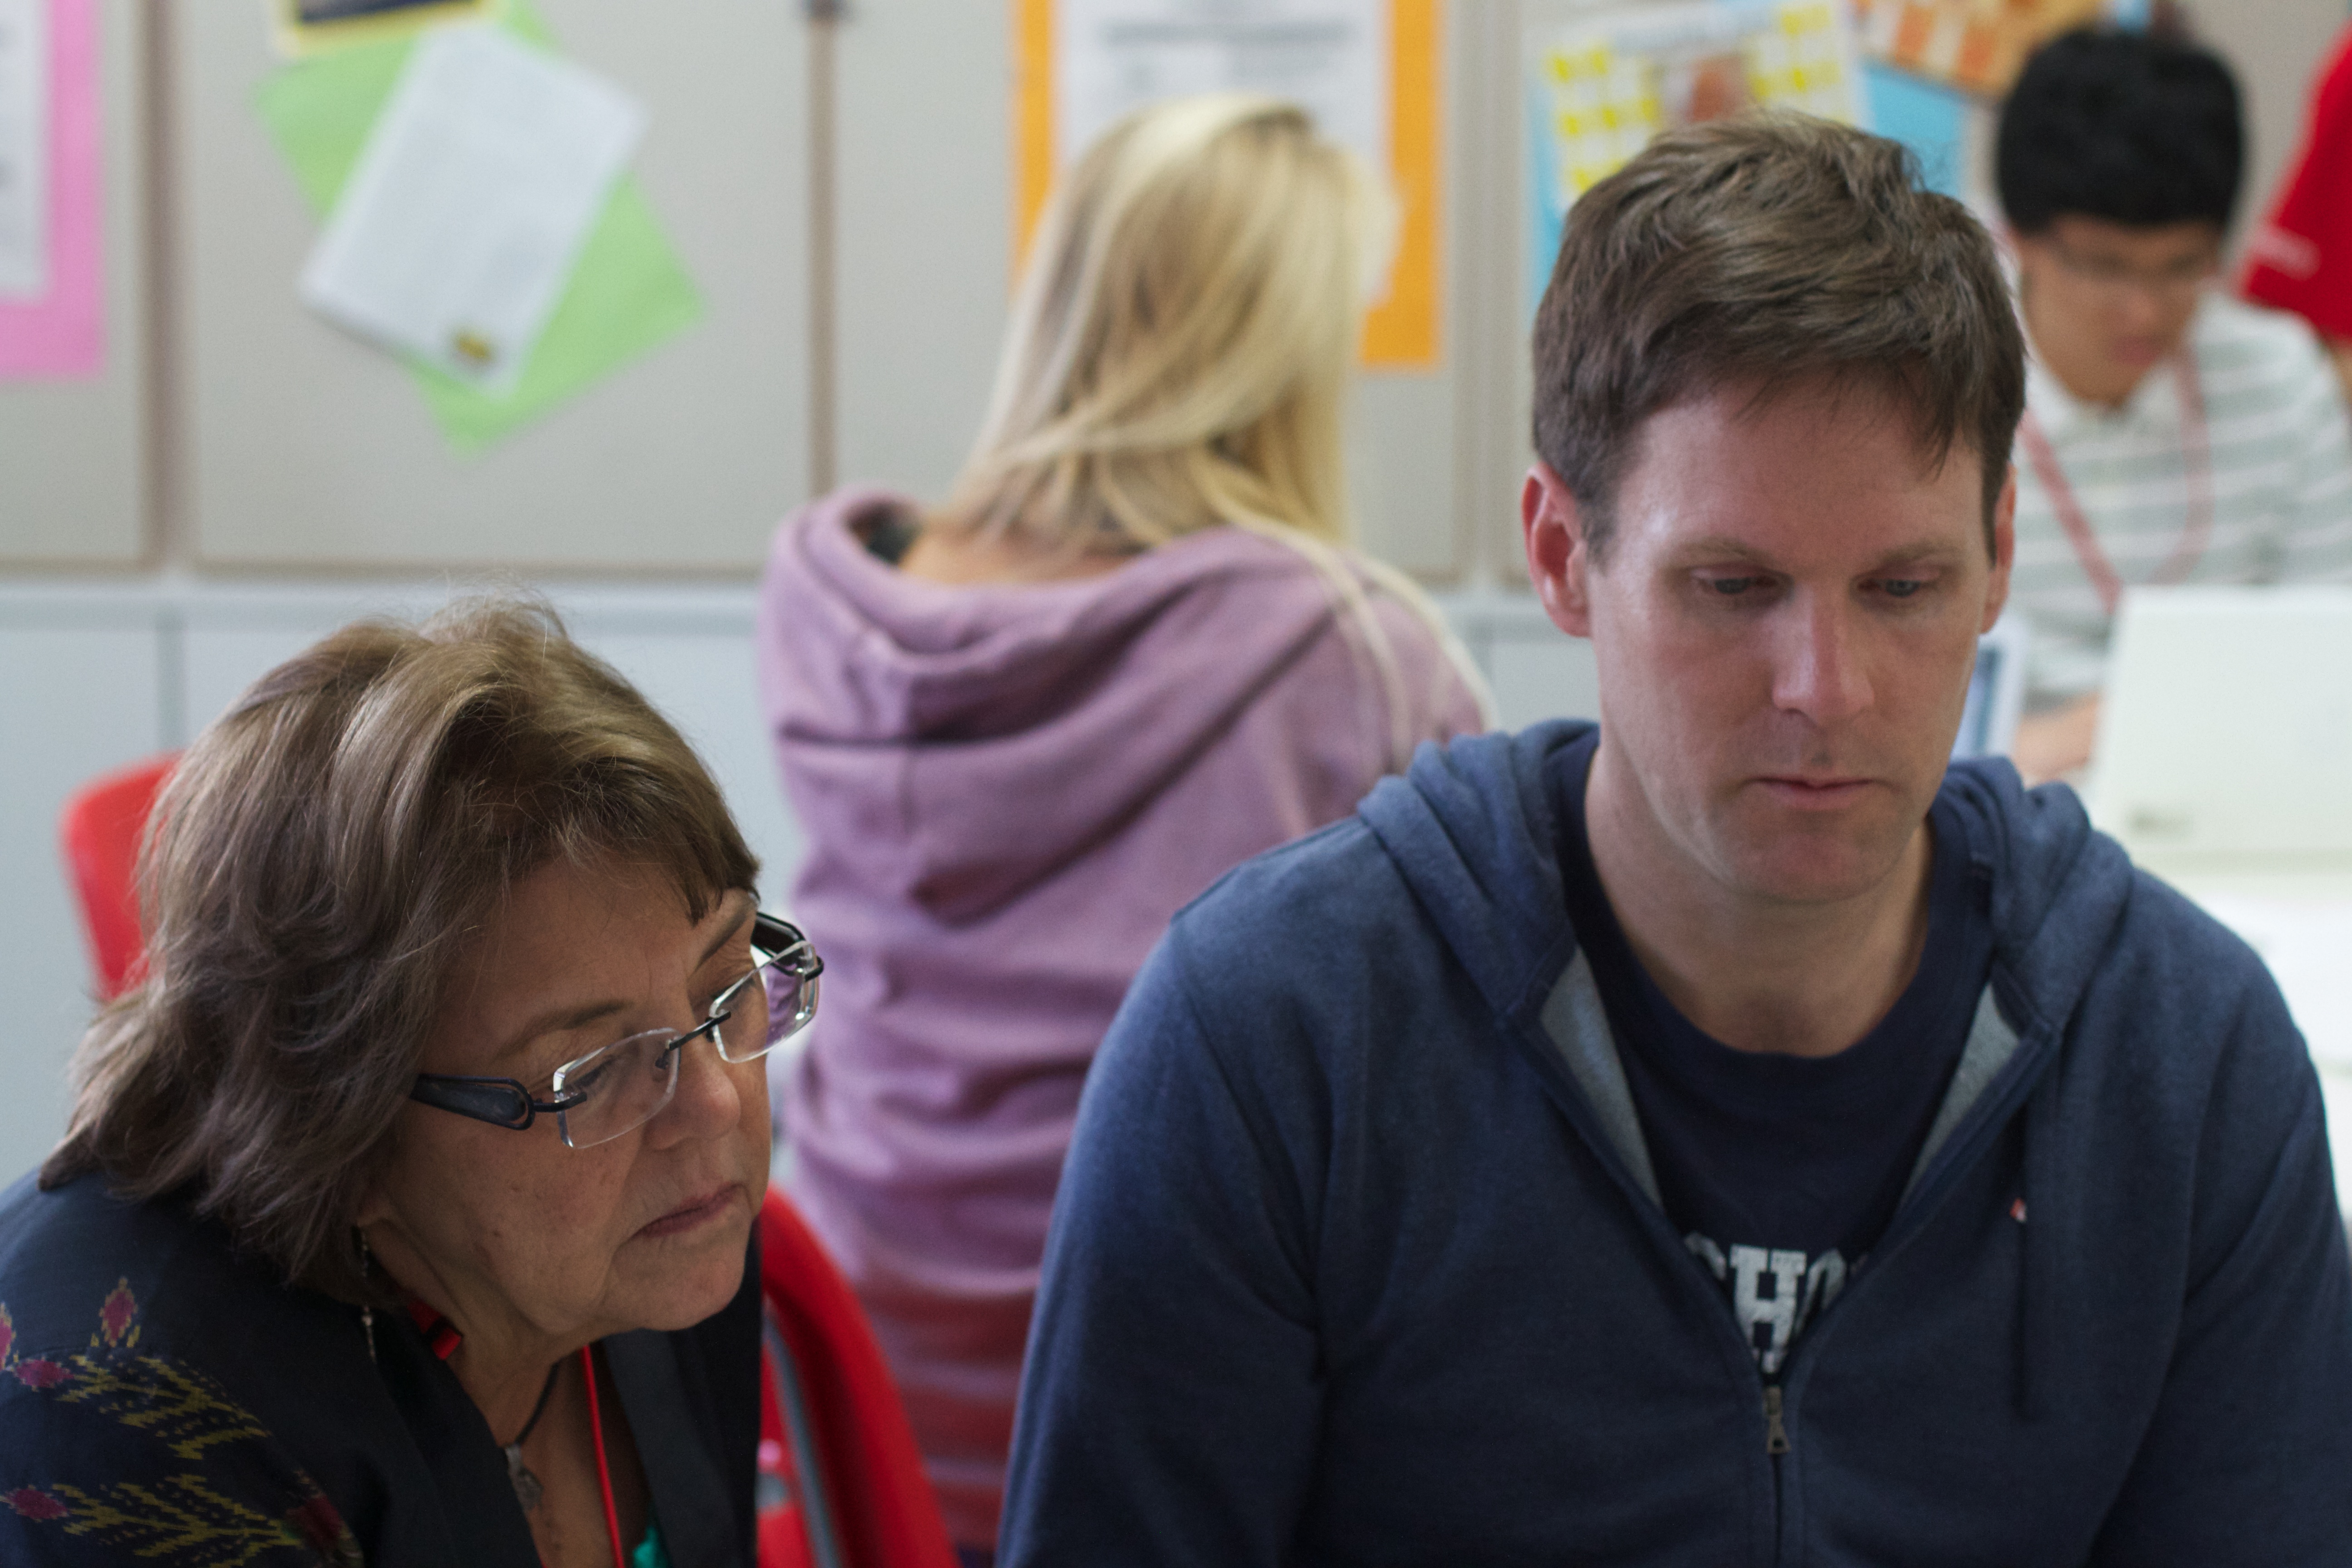
person, youth, community, student, education, learning, flatclass2013